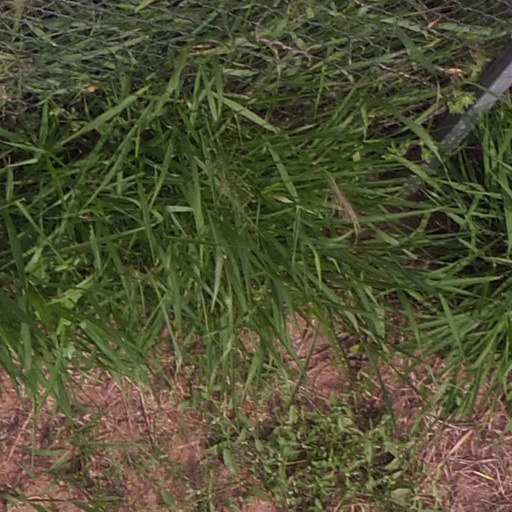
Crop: maize; corn